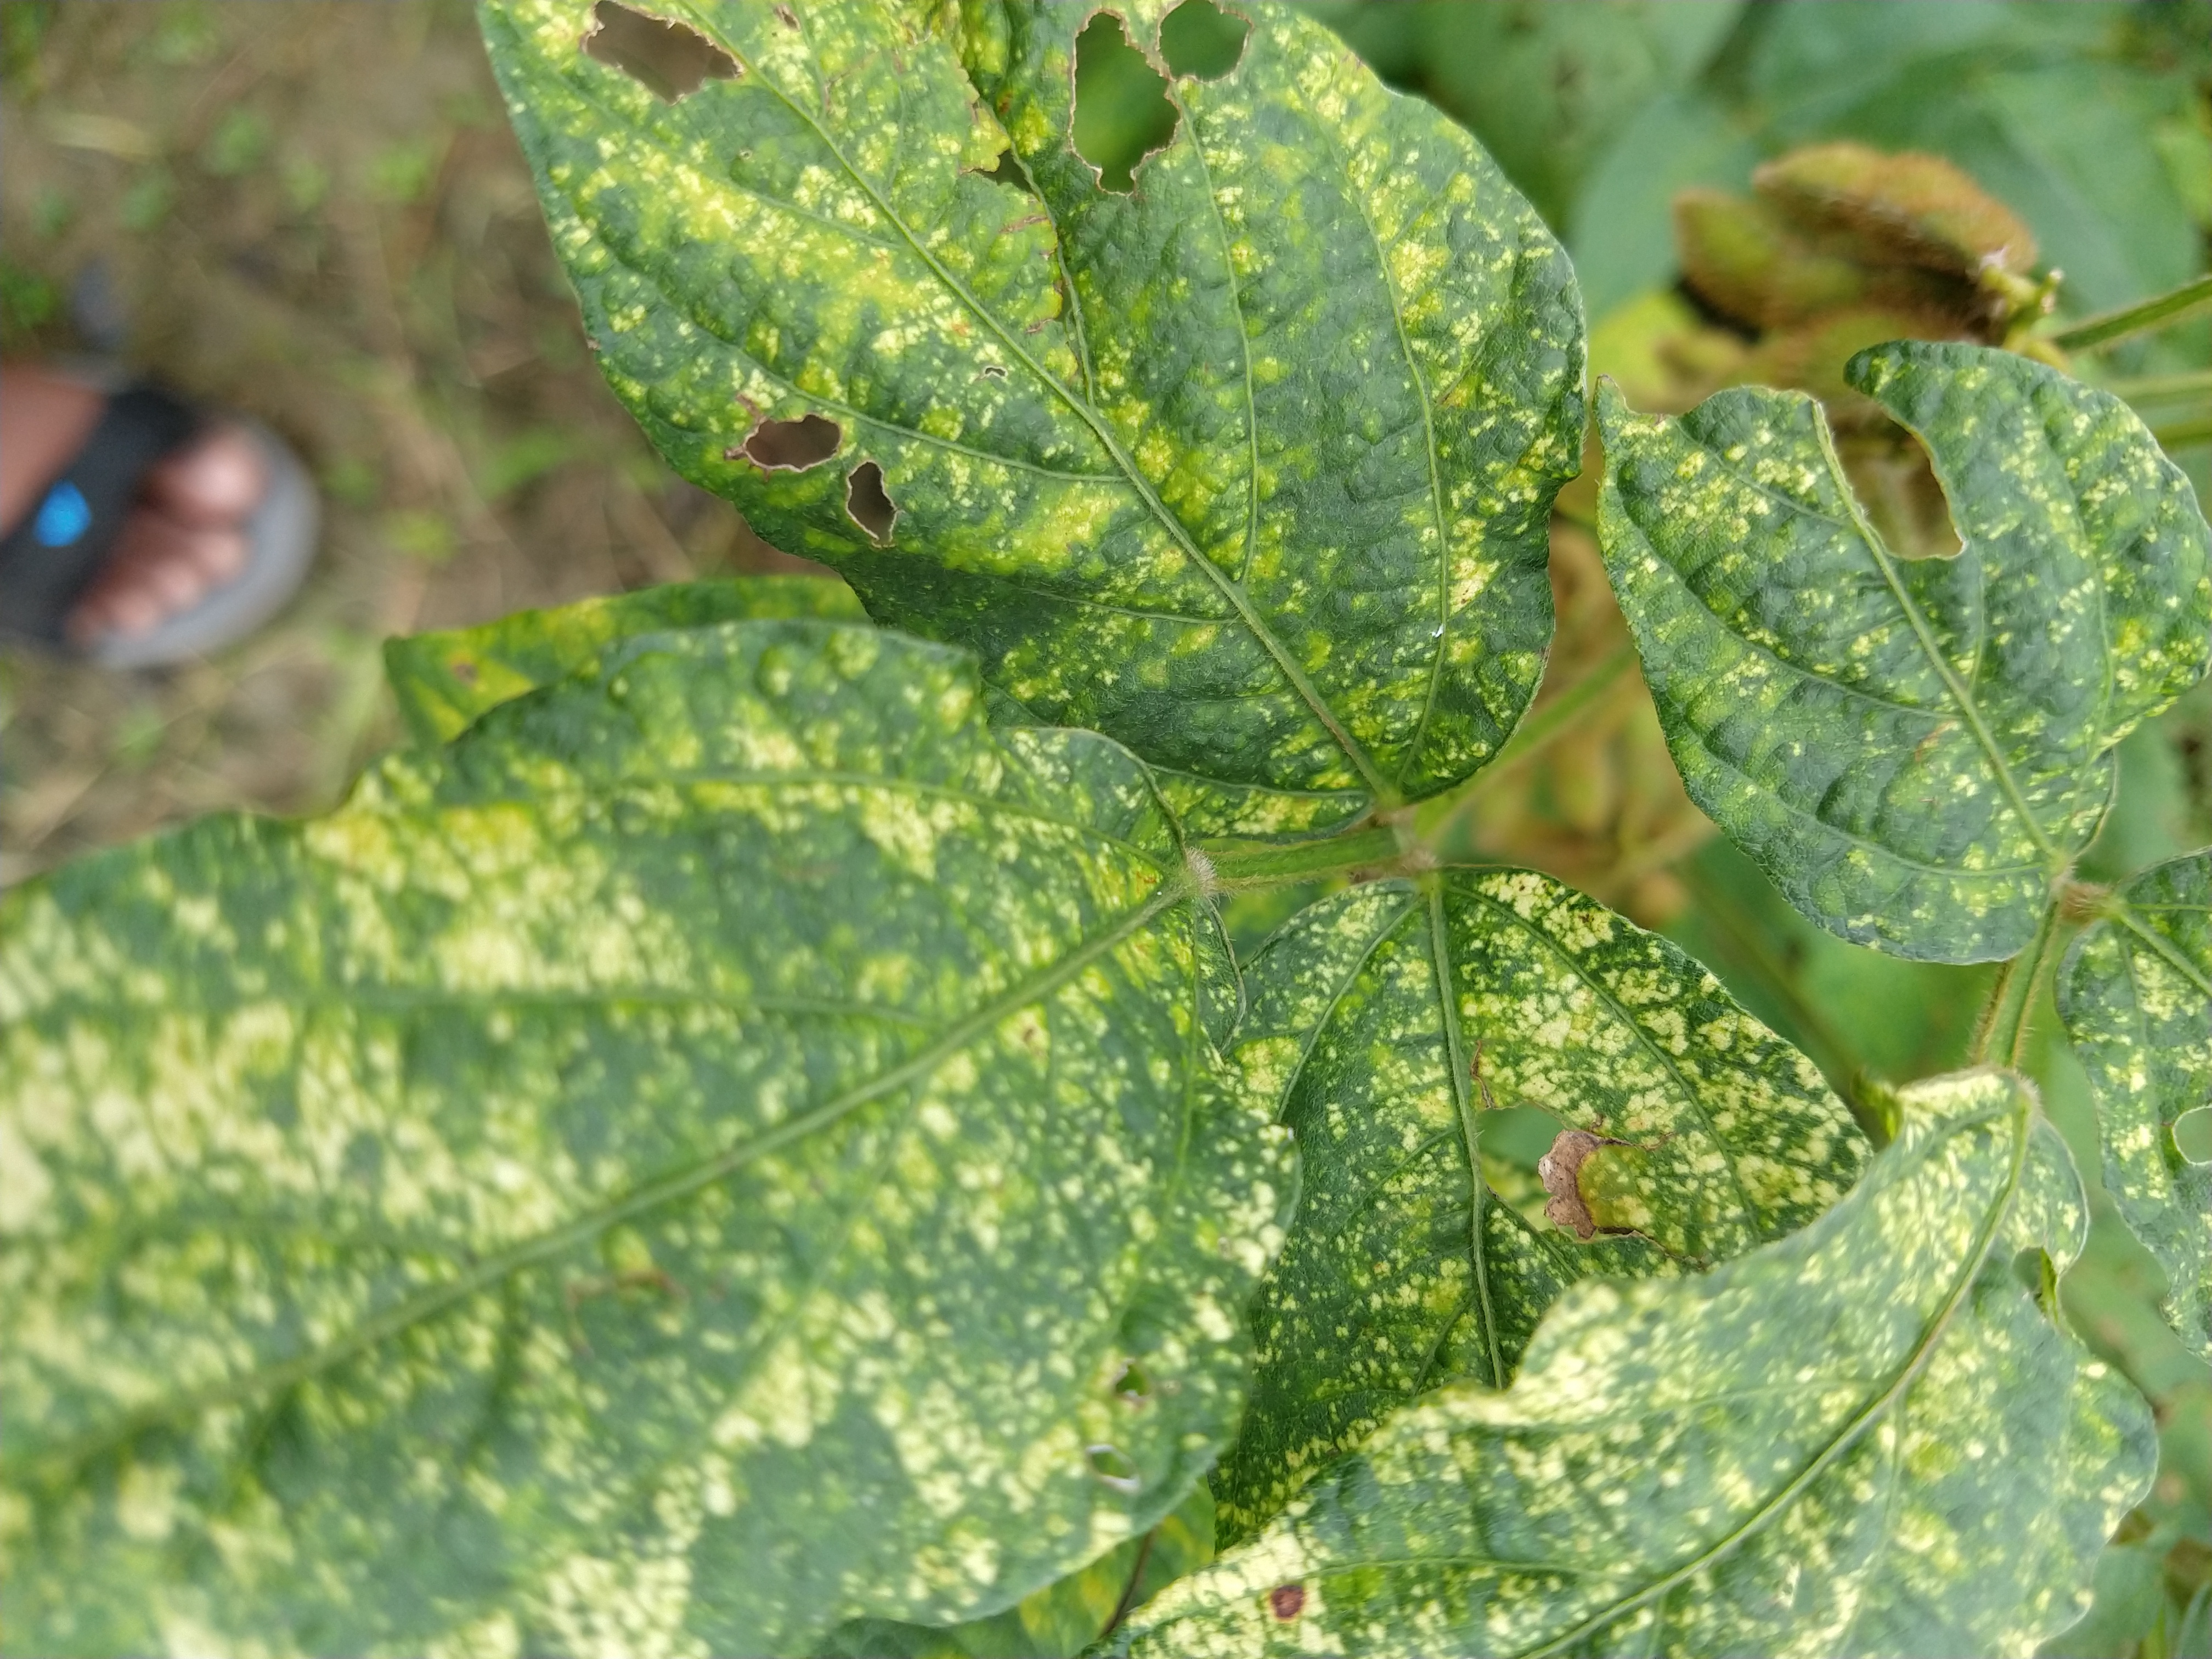
Label: Disease